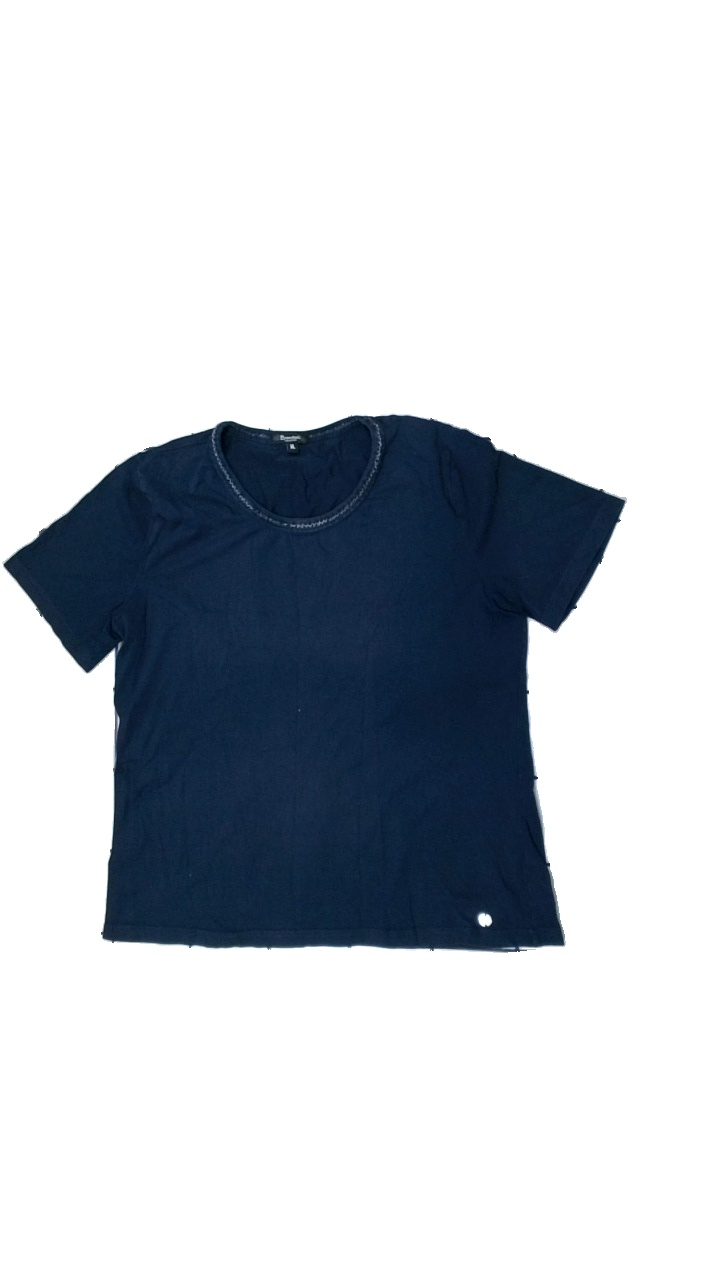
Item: T-shirt (Ladies)
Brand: Brandtex
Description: washed out
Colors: Blue
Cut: Regular
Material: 100% Cotton
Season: All
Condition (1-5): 2
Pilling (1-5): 5
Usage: Recycle
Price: <50